Pomponius Mela

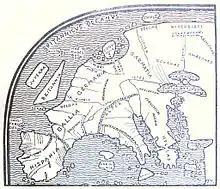
Pomponius Mela's description of Europe (F. Nansen, 1911)

Little is known of Pomponius except his name and birthplace—the small town of Tingentera or Cingentera (identified as Iulia Traducta) in southern Spain, on Algeciras Bay (Mela ii. 6, § 96; but the text is here corrupt). The date of his writing may be approximately fixed by his allusion (iii. 6 § 49) to a proposed British expedition of the reigning emperor, almost certainly that of Claudius in AD 43. That this passage cannot refer to Julius Caesar is evidenced by several references to events of Augustus's reign; especially to certain new names given to Spanish towns. Mela, like the two Senecas, Lucan, Martial, Quintilian, Trajan, Hadrian, were all part of Italic communities settled in various parts of Spain that eventually relocated in Rome. It has been conjectured that Pomponius Mela may have been related in some way to Marcus Annaeus Mela, son of Seneca the Elder and father of Lucan.